Vardo (Romani wagon)

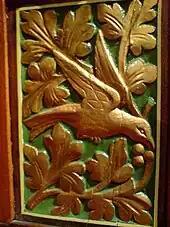
Door carving of a traditional Romanichal "Chiriklo" (bird). Reading vardo, early 20th century

Vardos were elaborately decorated, hand carved and ornately painted with traditional Romani symbols. Examples of famous wagon artists responsible for the early development of vardo art are Jim Berry, John Pockett, Tom Stevens, Tommy Gaskin, John Pickett, and modern artists continuing to shape this colourful tradition include Yorkie Greenwood and Lol Thompson.